Günther Prien

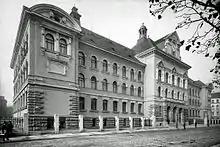
The in Leipzig was named the "Günther Prien School".

Unable to find work due to the severe contraction of the German shipping industry during the Great Depression, he was forced to turn to the "Freiwilliger Arbeitsdienst" ('Voluntary Labour Service', FAD). He earned a living dredging fields and digging ditches. Prien joined the Nazi Party in May 1932, but had to resign his membership upon joining the navy prior to Hitler's ascent to power. His membership in the party cemented Prien's image as a Nazi supporter, though his actions have been described as career advancing opportunism rather than genuine political conviction; one author wrote "it is hard to determine his politics." However, Donald Macintyre described Prien as "the most Nazified U-boat captain", "an ardent ruthless Nazi". Prien applied to the "Reichsmarine" in January 1933 when he found the navy was offering officer-candidate programs for merchant marine officers. He was integrated into the "Reichsmarine" as a member of "Crew 31" (the incoming class of 1931), but had the age and experience of a 1926 class.